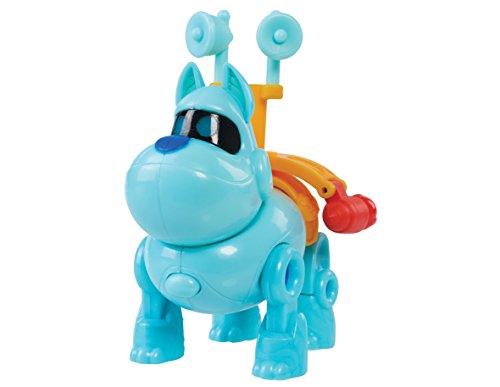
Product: Puppy Dog Pals Light Up Pals On A Mission -A.R.F. with Amplifer & Rocket
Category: Toys & Games | Toy Figures & Playsets | Action Figures
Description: Collect all four light-up pals on a mission figures including: hissy with glider, secret Agent a.R.F.
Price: $9.99
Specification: ProductDimensions:2.5x8x9.5inches|ItemWeight:3.52ounces|ShippingWeight:8.8ounces(Viewshippingratesandpolicies)|ASIN:B074GRHLNN|Itemmodelnumber:JPL94073|Manufacturerrecommendedage:3-10months|Batteries:3LithiumMetalbatteriesrequired.(included)